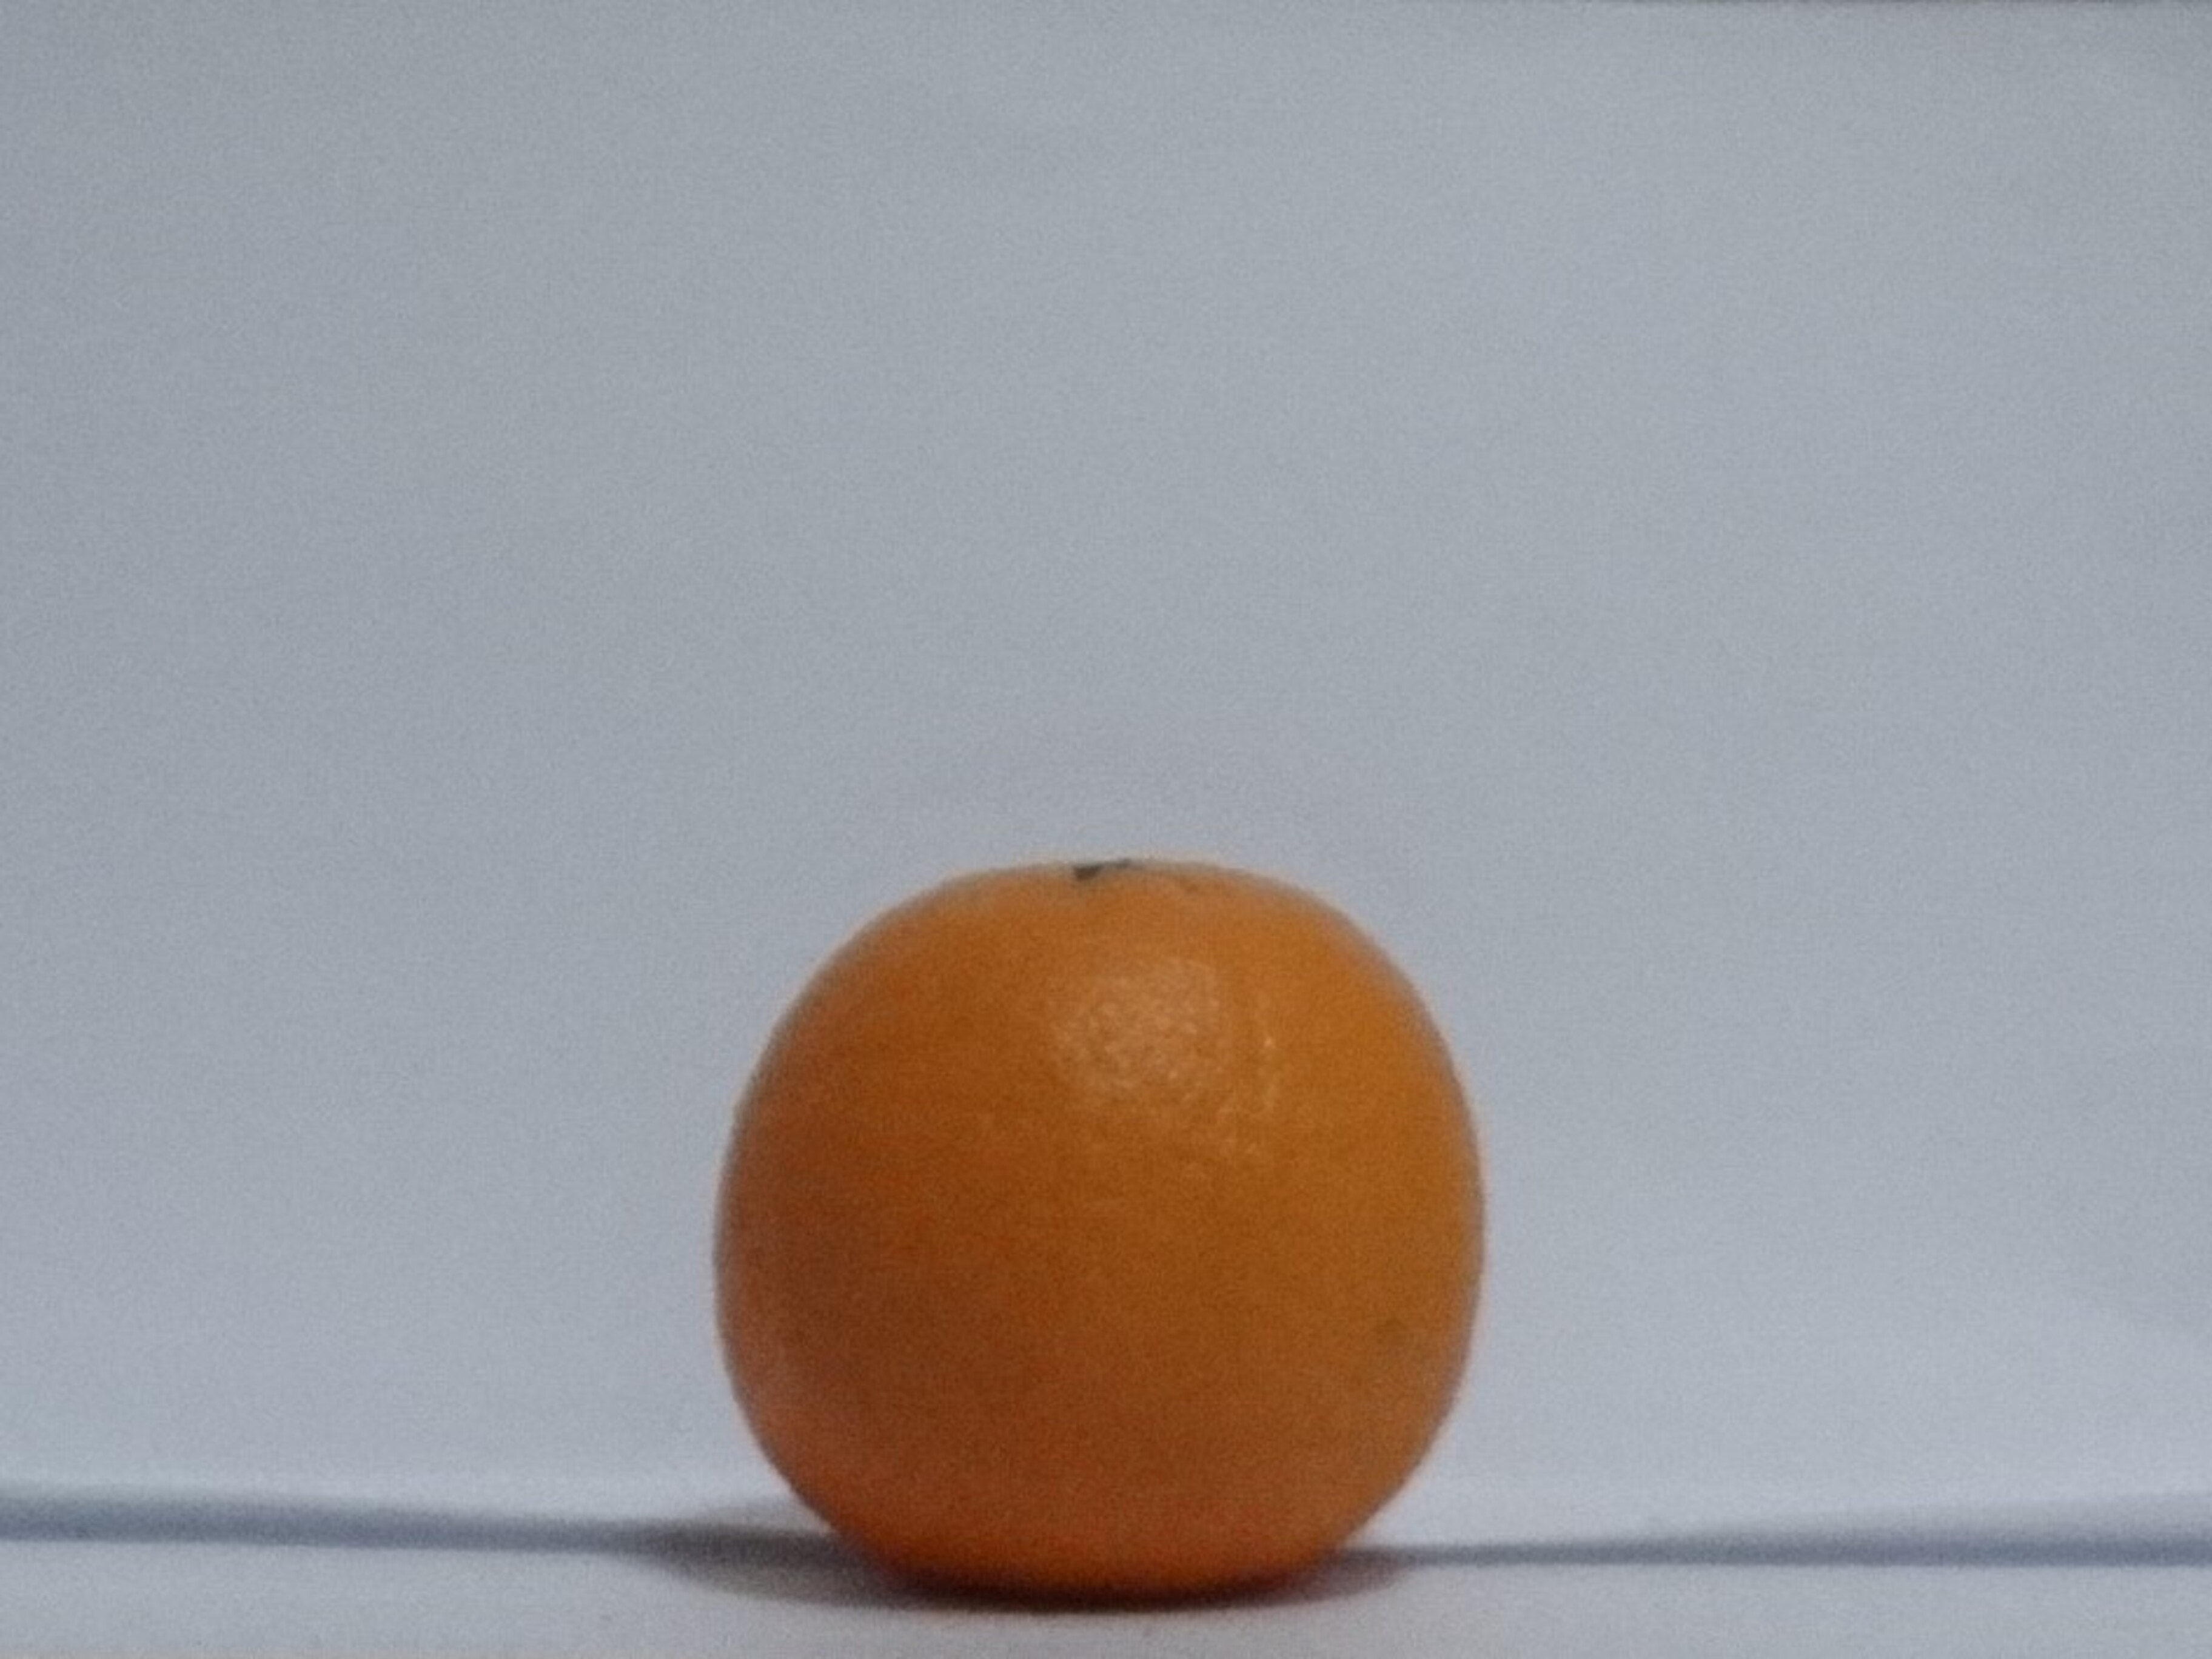
Citrus fruit variety: tankan